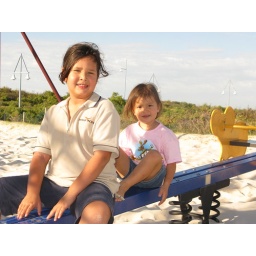
IMG_0492 Park across the road from the house in Rockingham